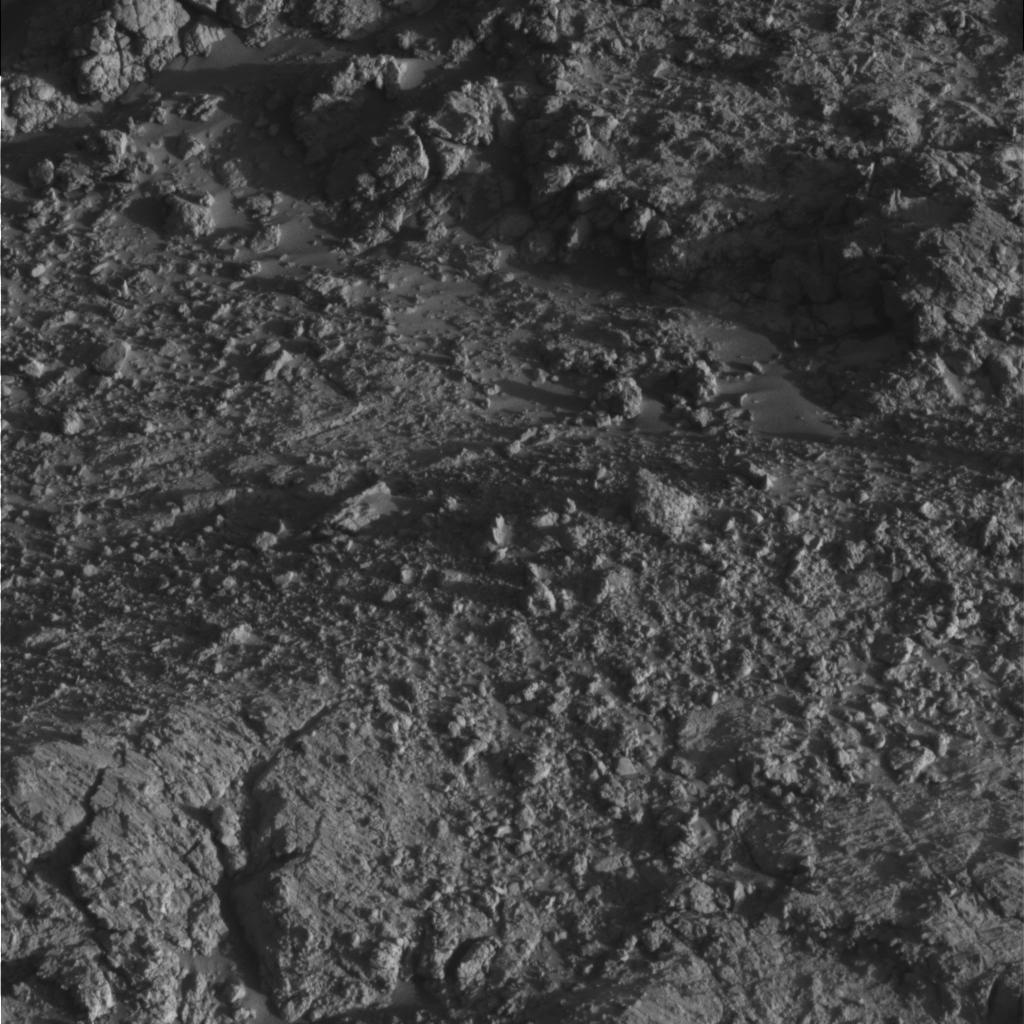
Surface features visible: Rock Outcrops, Clasts, Rock (Linear Features), Soil, Nearby Surface